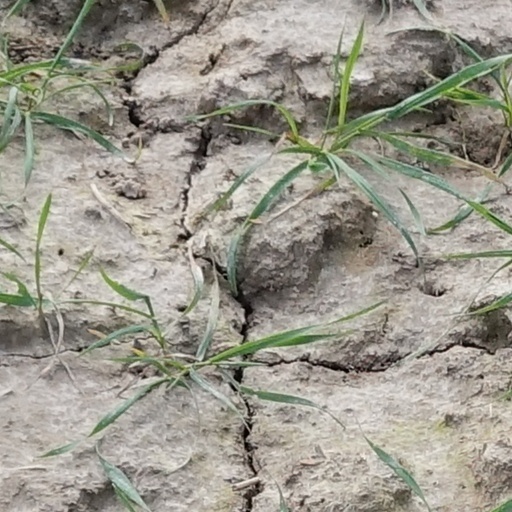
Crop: wheat